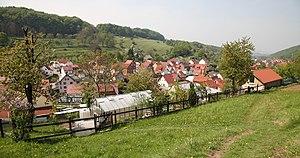
Brehme est une commune allemande située dans l'arrondissement d'Eichsfeld en Thuringe.